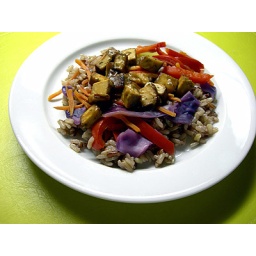
Smoked marinated tofu, steamed red peppers, purple cabbage, and carrots over brown rice.